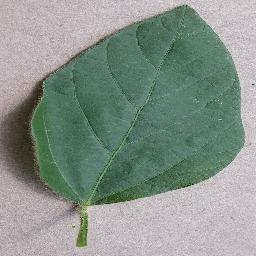
Label: Soybean___healthy